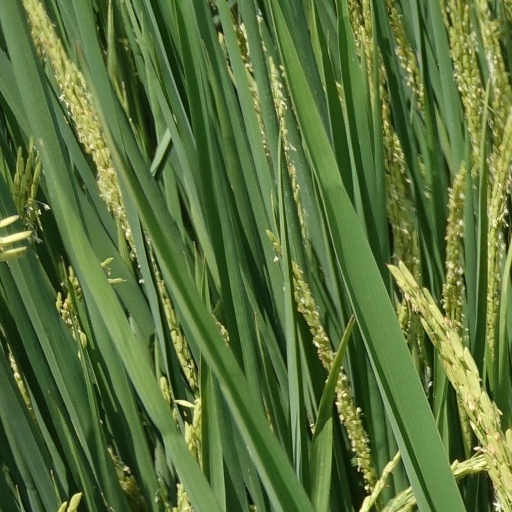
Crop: rice